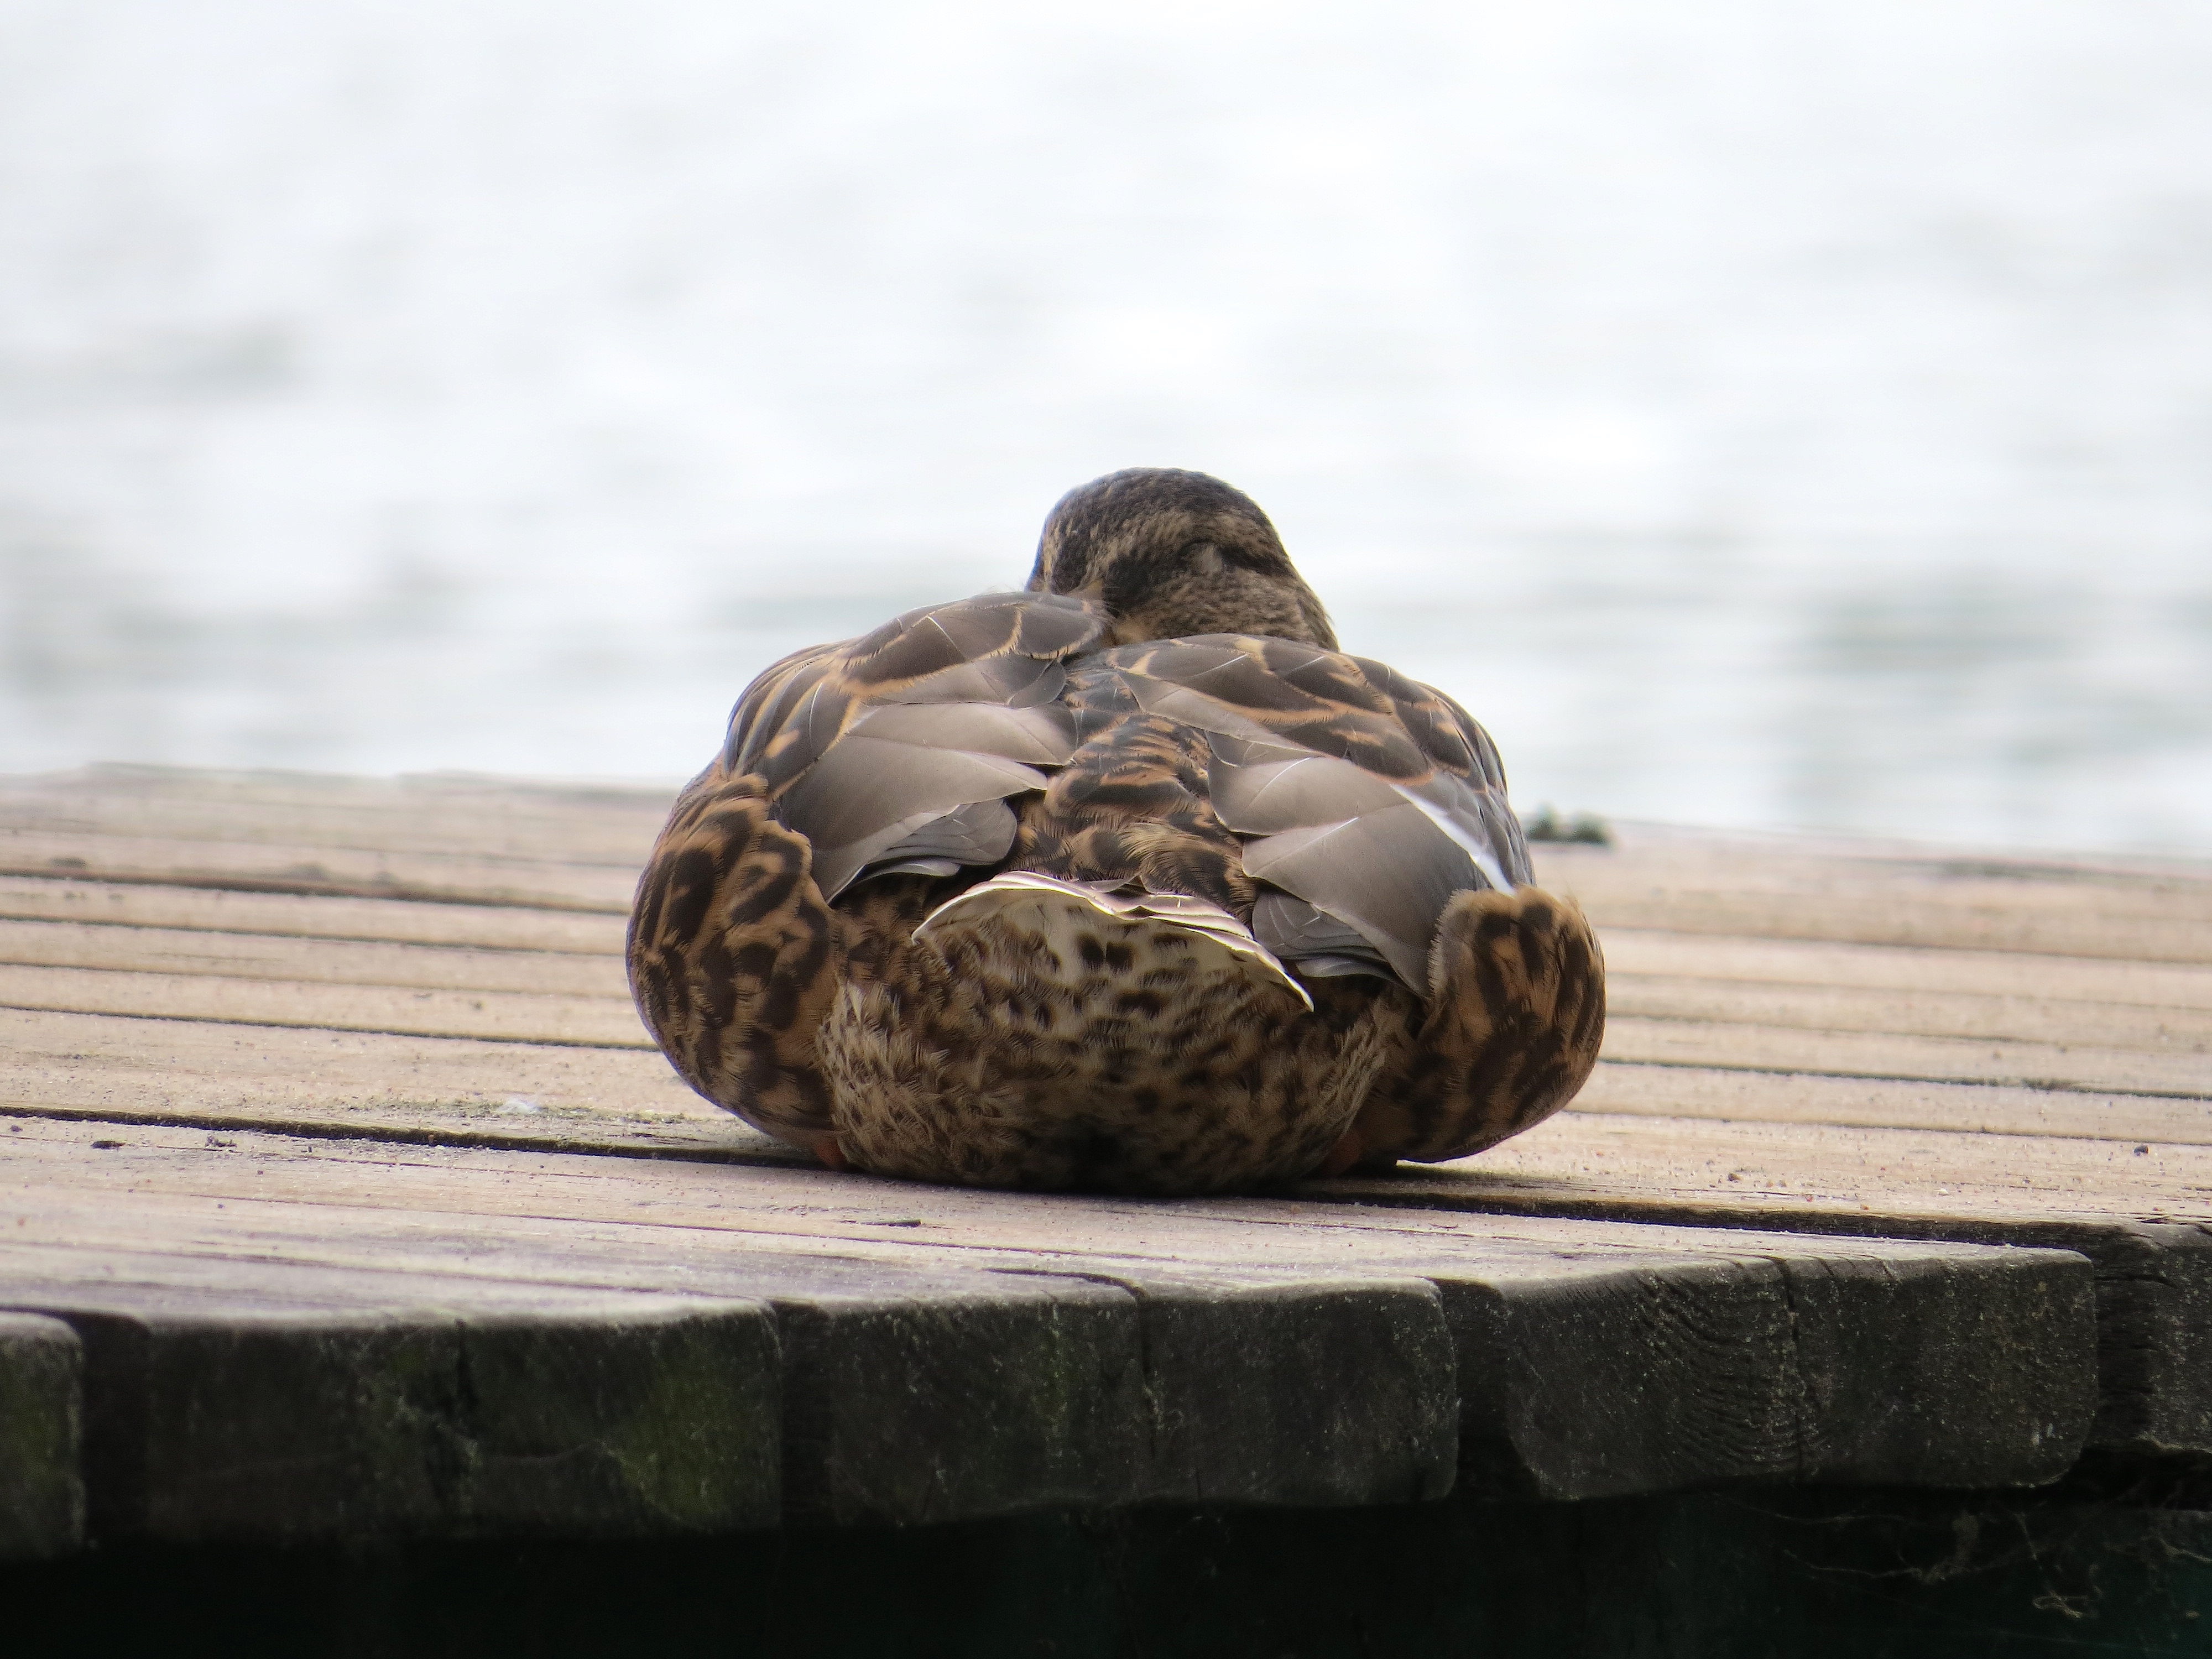
water, nature, sand, bird, wood, lake, wildlife, marina, close up, sculpture, art, haven, duck, vertebrate, water bird